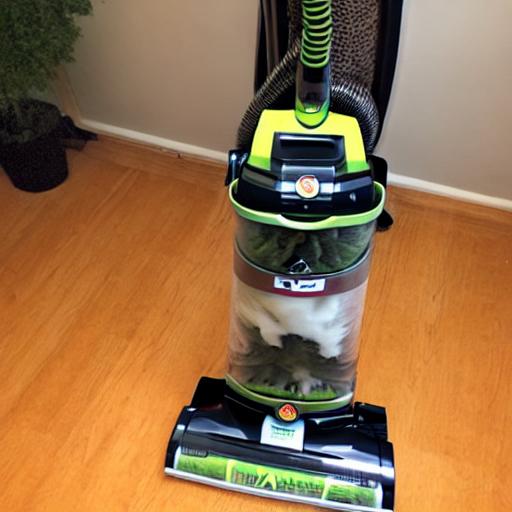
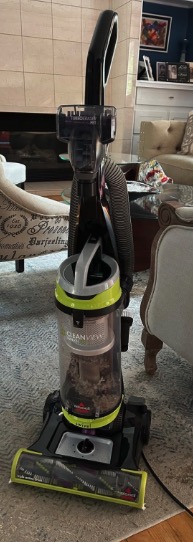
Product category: items_vacuum
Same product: no